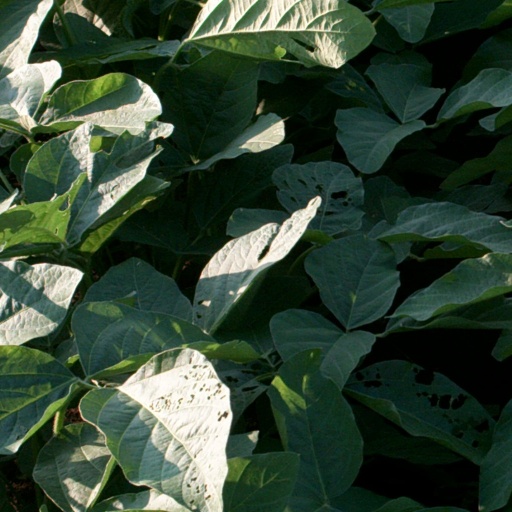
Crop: soybean